Khakhuli triptych

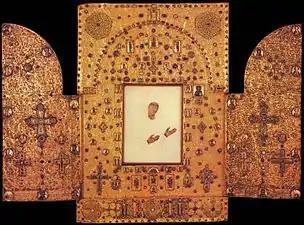
The Khakhuli triptych

The Khakhuli triptych ("khakhulis khati") is a partially preserved large repoussé triptych icon of the Theotokos (Virgin Mary) created in medieval Georgia. It incorporates over 100 specimens of Georgian and Byzantine cloisonné enamel dated from the 8th to the 12th century. The icon is now on display at Art Museum of Georgia in Tbilisi.